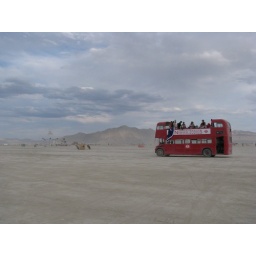
This bus actually had bus stops, a printed time table and ran on a schedule and a set route around the site.